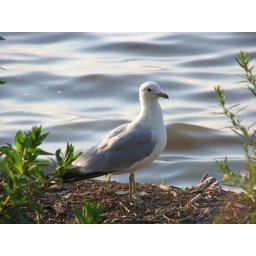
Water background. But this stupid bird was not cooperating. It was standing in a crappy part of the land.